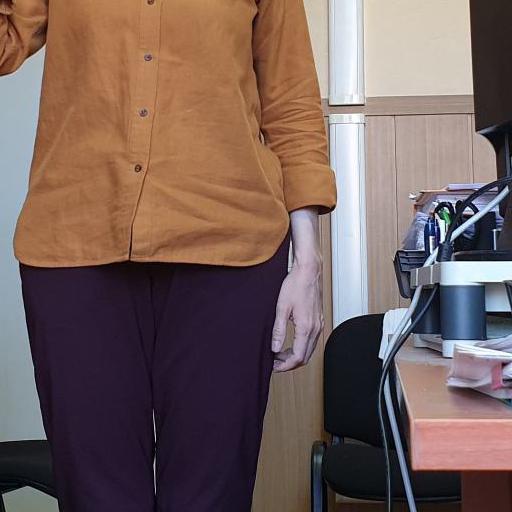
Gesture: no_gesture